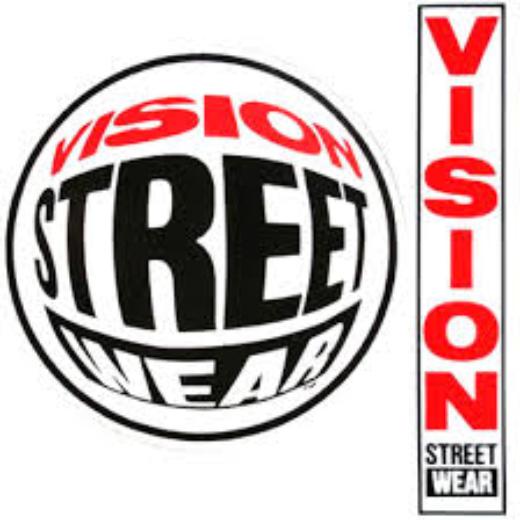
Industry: Clothes